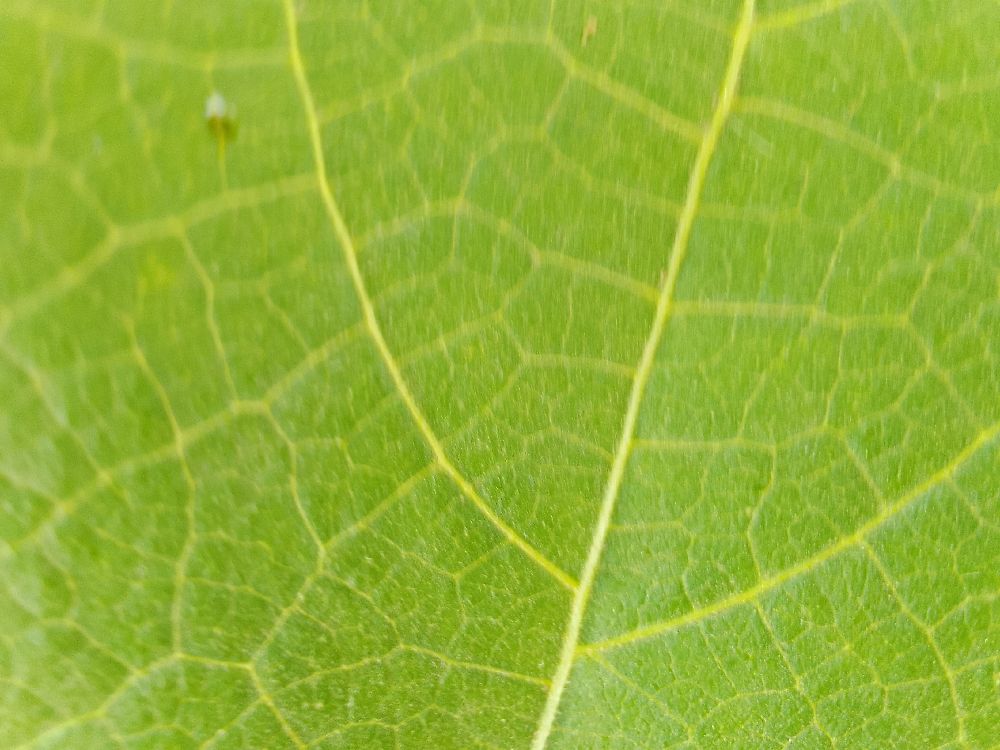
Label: healthy